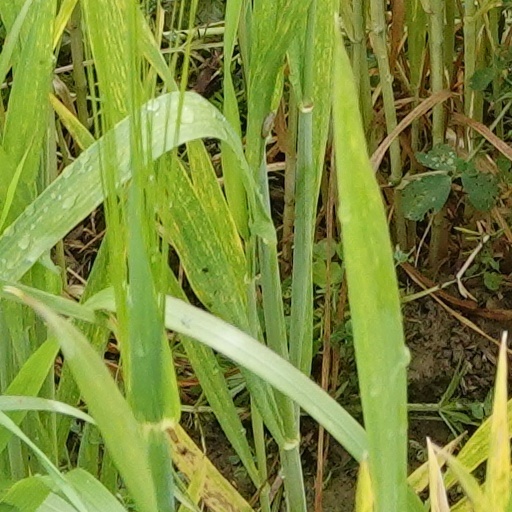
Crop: wheat